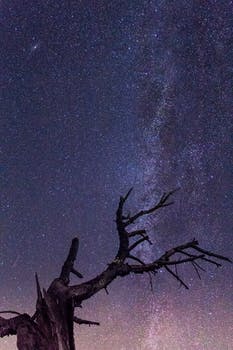
Label: No Watermark